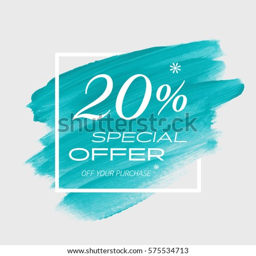
sale special offer % off sign over art brush acrylic stroke paint abstract texture background vector illustration .